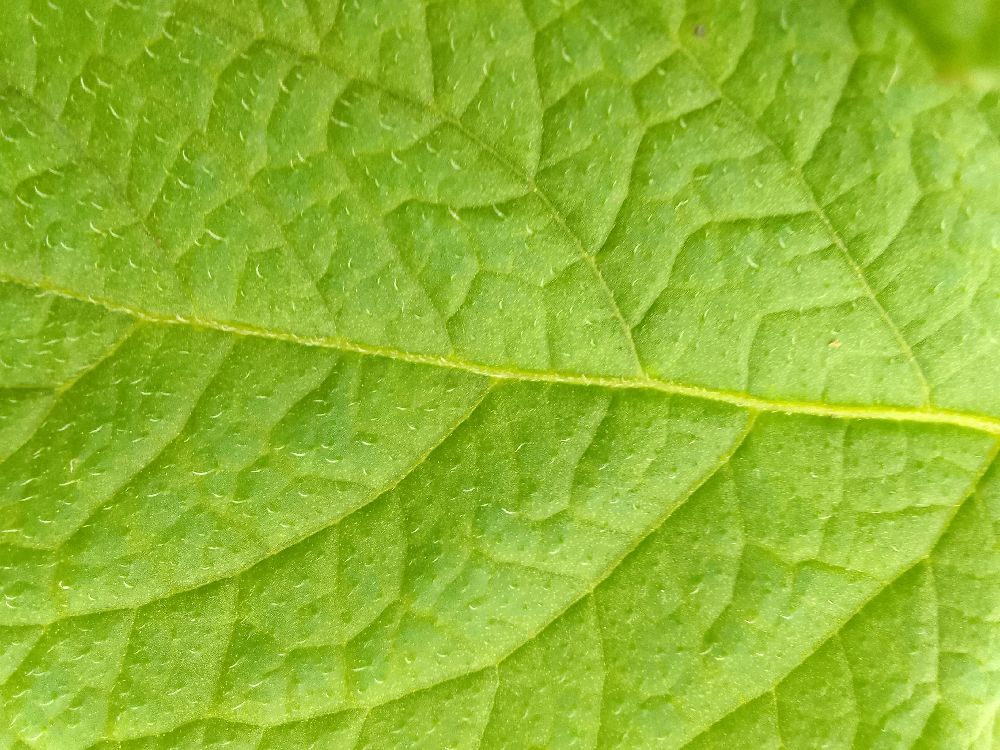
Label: Healthy